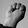
ASL letter: M